Marion Hamilton Carter

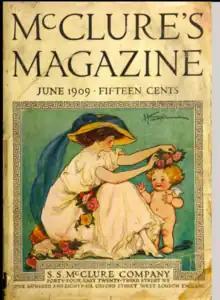
Carter published her investigative article, "The Conservation of the Defective Child," in this issue of "McClure's Magazine".

Carter established her reputation as a muckraking journalist through her months-long coverage of the sensational 1906 Josephine Terranova murder trial. Seventeen-year-old Terranova had killed her uncle and aunt after enduring five years of physical, sexual, and psychological abuse under their care. "The Brooklyn Daily Eagle" reported that the girl's story "was worse than anything heard before in a New York court room" and "The Washington Post" called it "a story so brutal in its details, as the girl told it, that there were men in the courtroom who felt uncomfortable because they had to be there to listen to it." Terranova herself participated in the jury selection process and chose twelve fathers who, after being instructed by the judge to weigh in on the side of the prosecution, took less than fifteen minutes to acquit her. Carter, having spent years of scientific research on aural hallucinations and trance phenomena, focused her coverage on Terranova's psychological state and the fact that the murder case was the first in legal history to present hallucinatory voices as part of the defense. She did not have a byline for her news stories on the trial and so it is not known which New York City newspaper employed her.